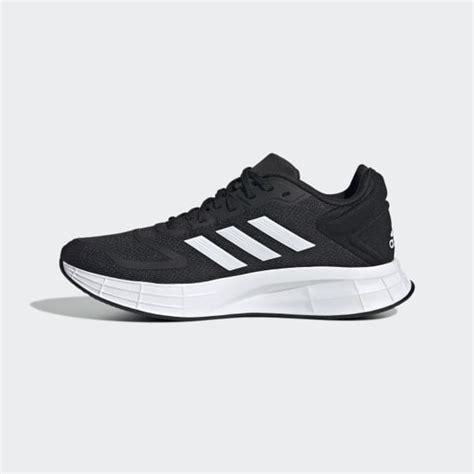
Brand: Adidas
Model: Duramo 10